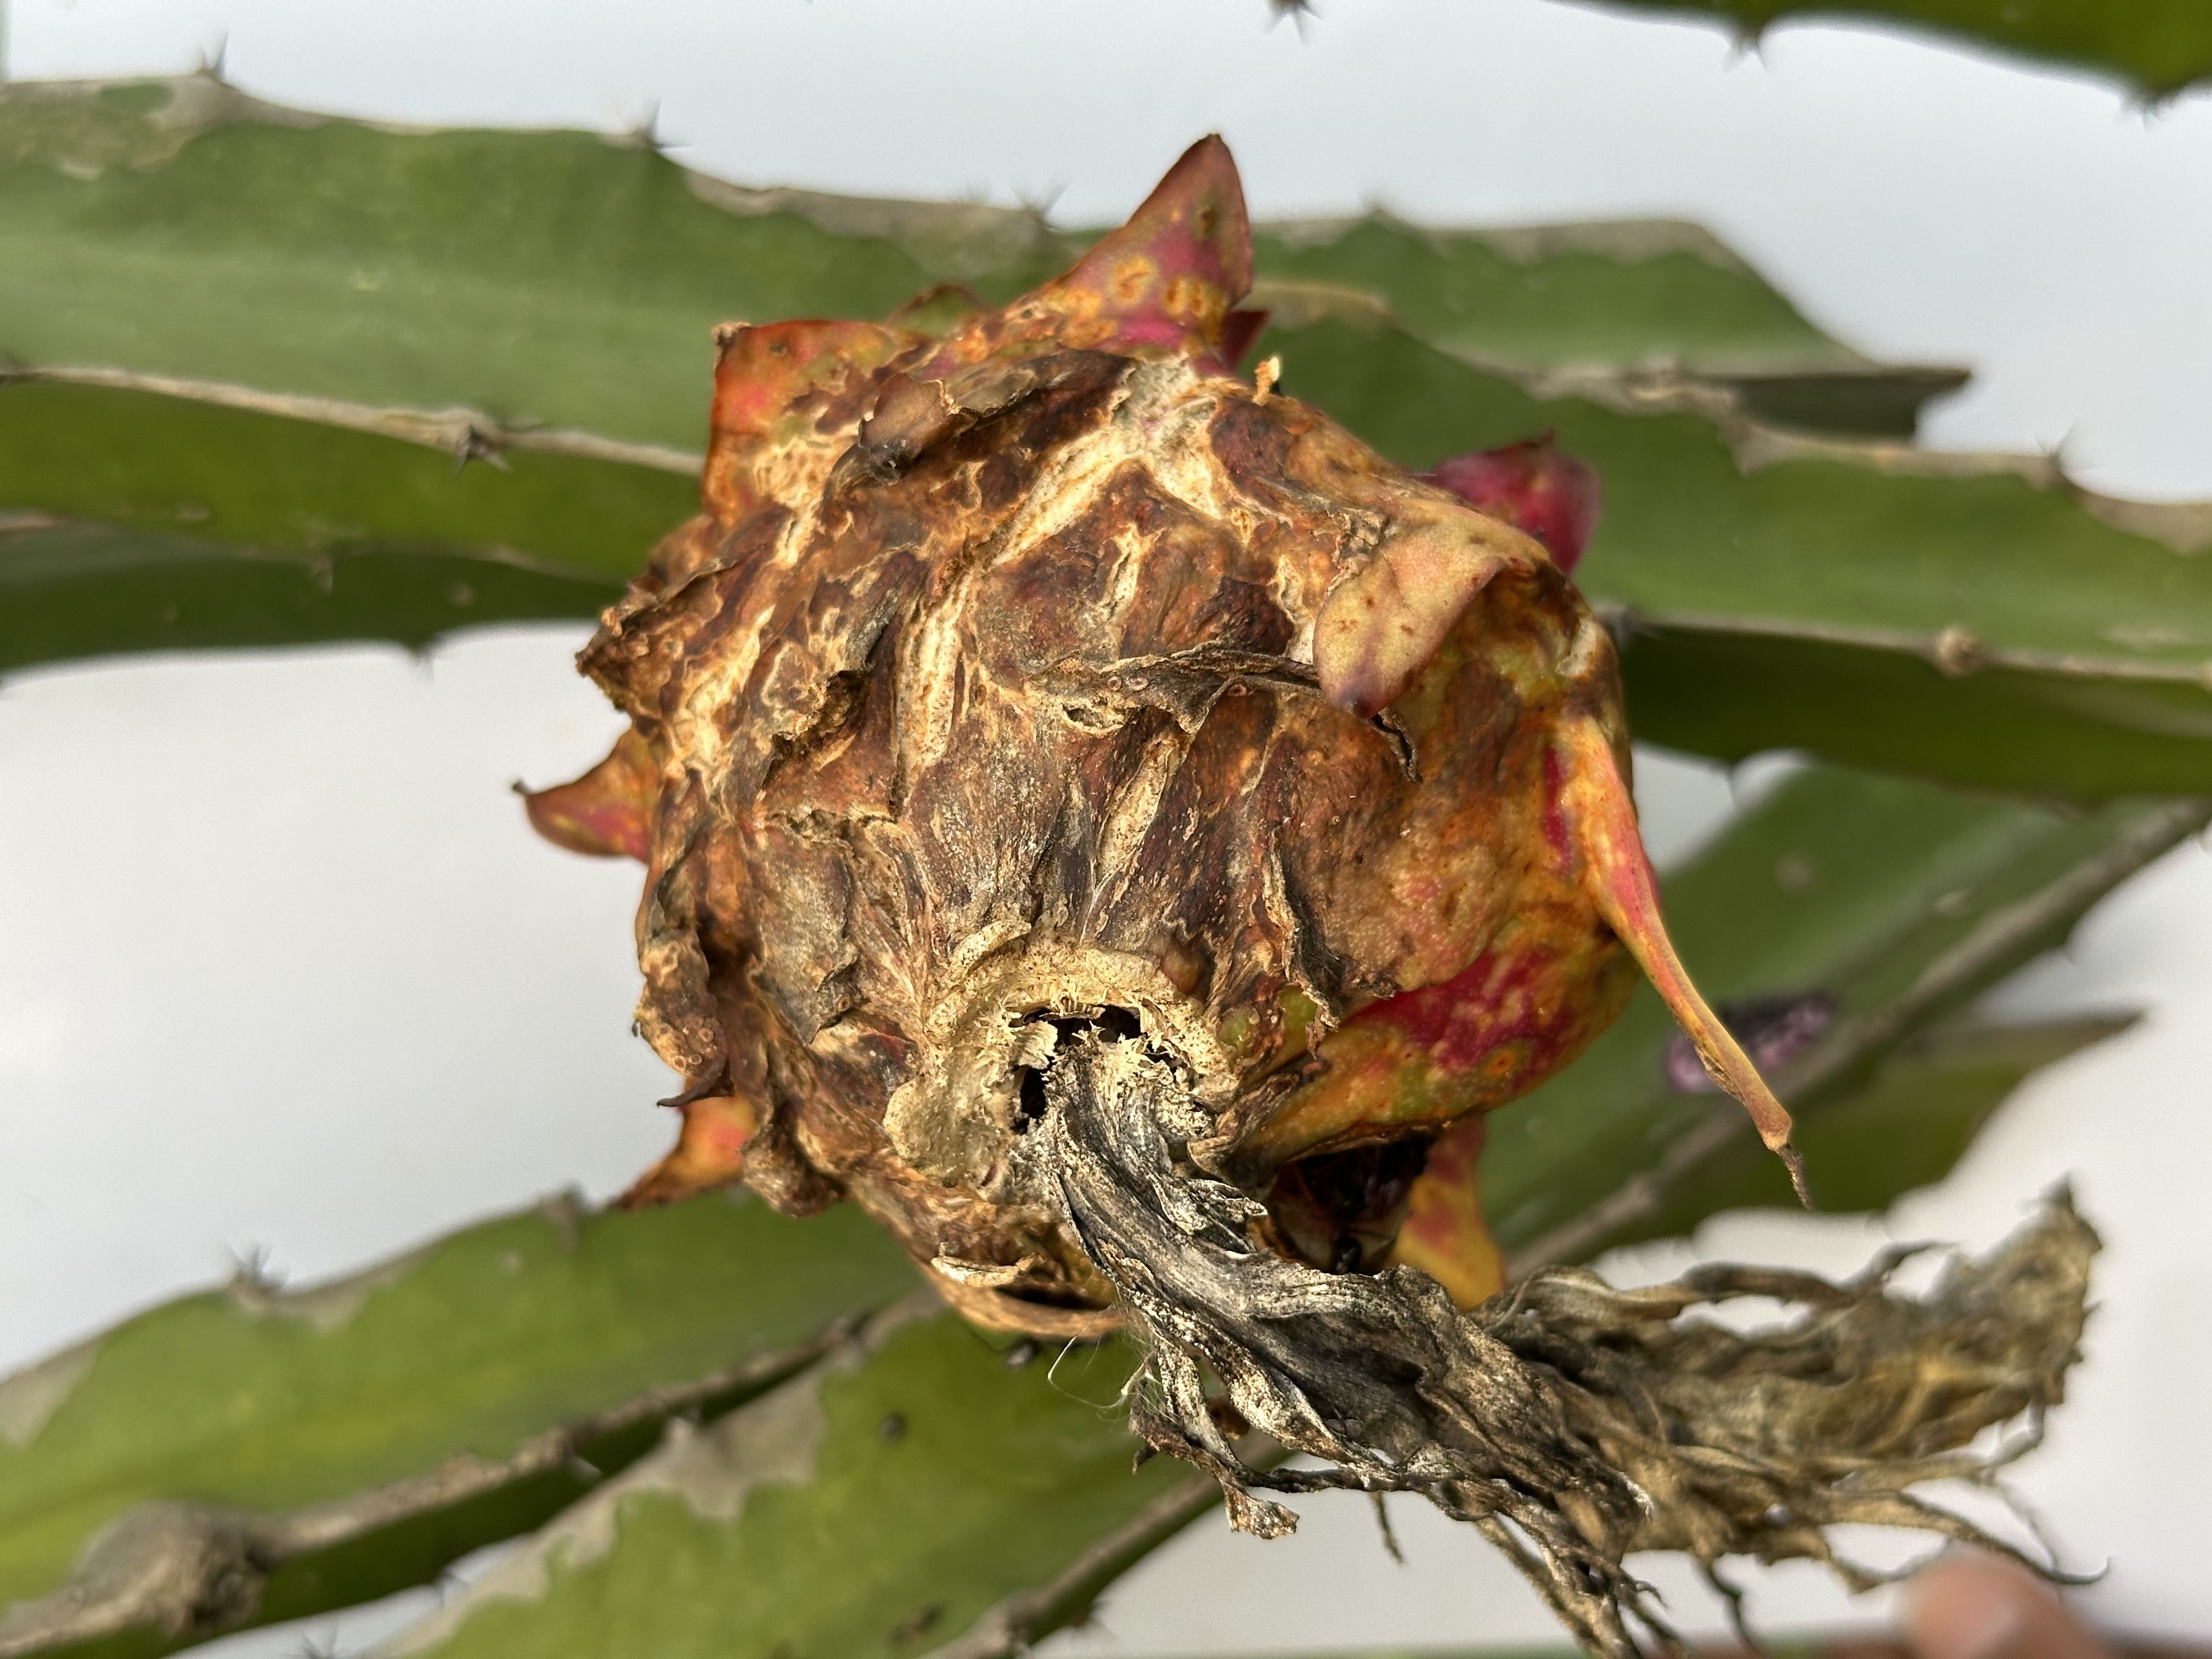
Label: Bad fruit